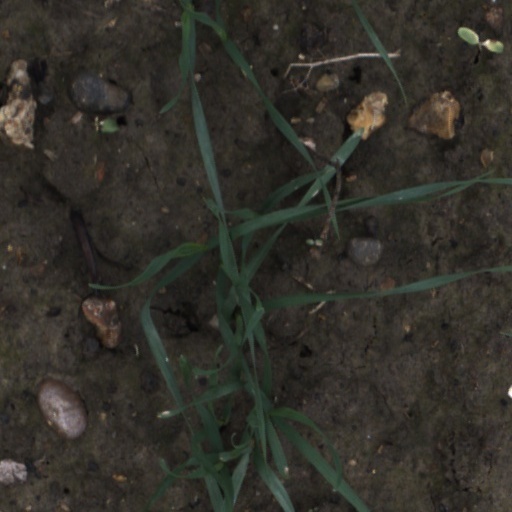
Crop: wheat